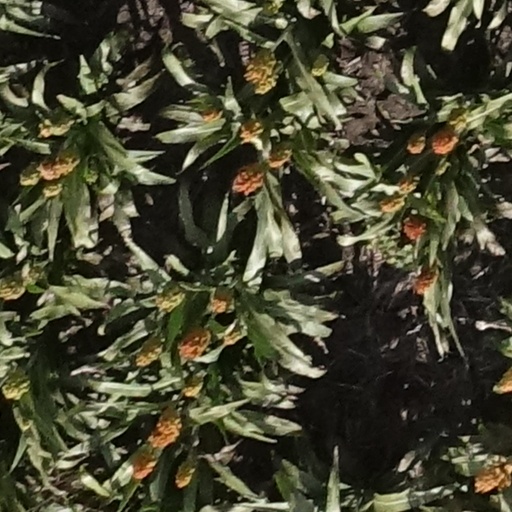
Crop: sorghum